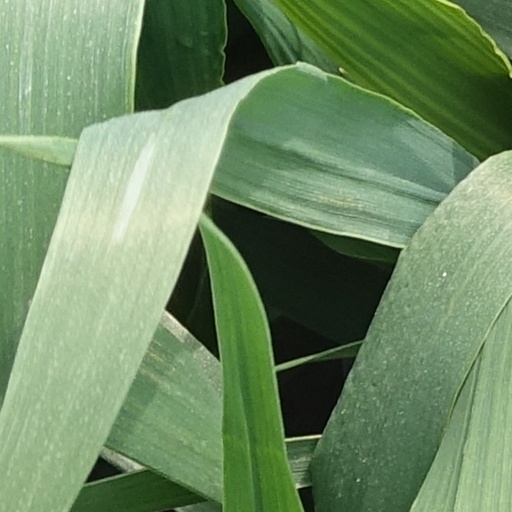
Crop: wheat